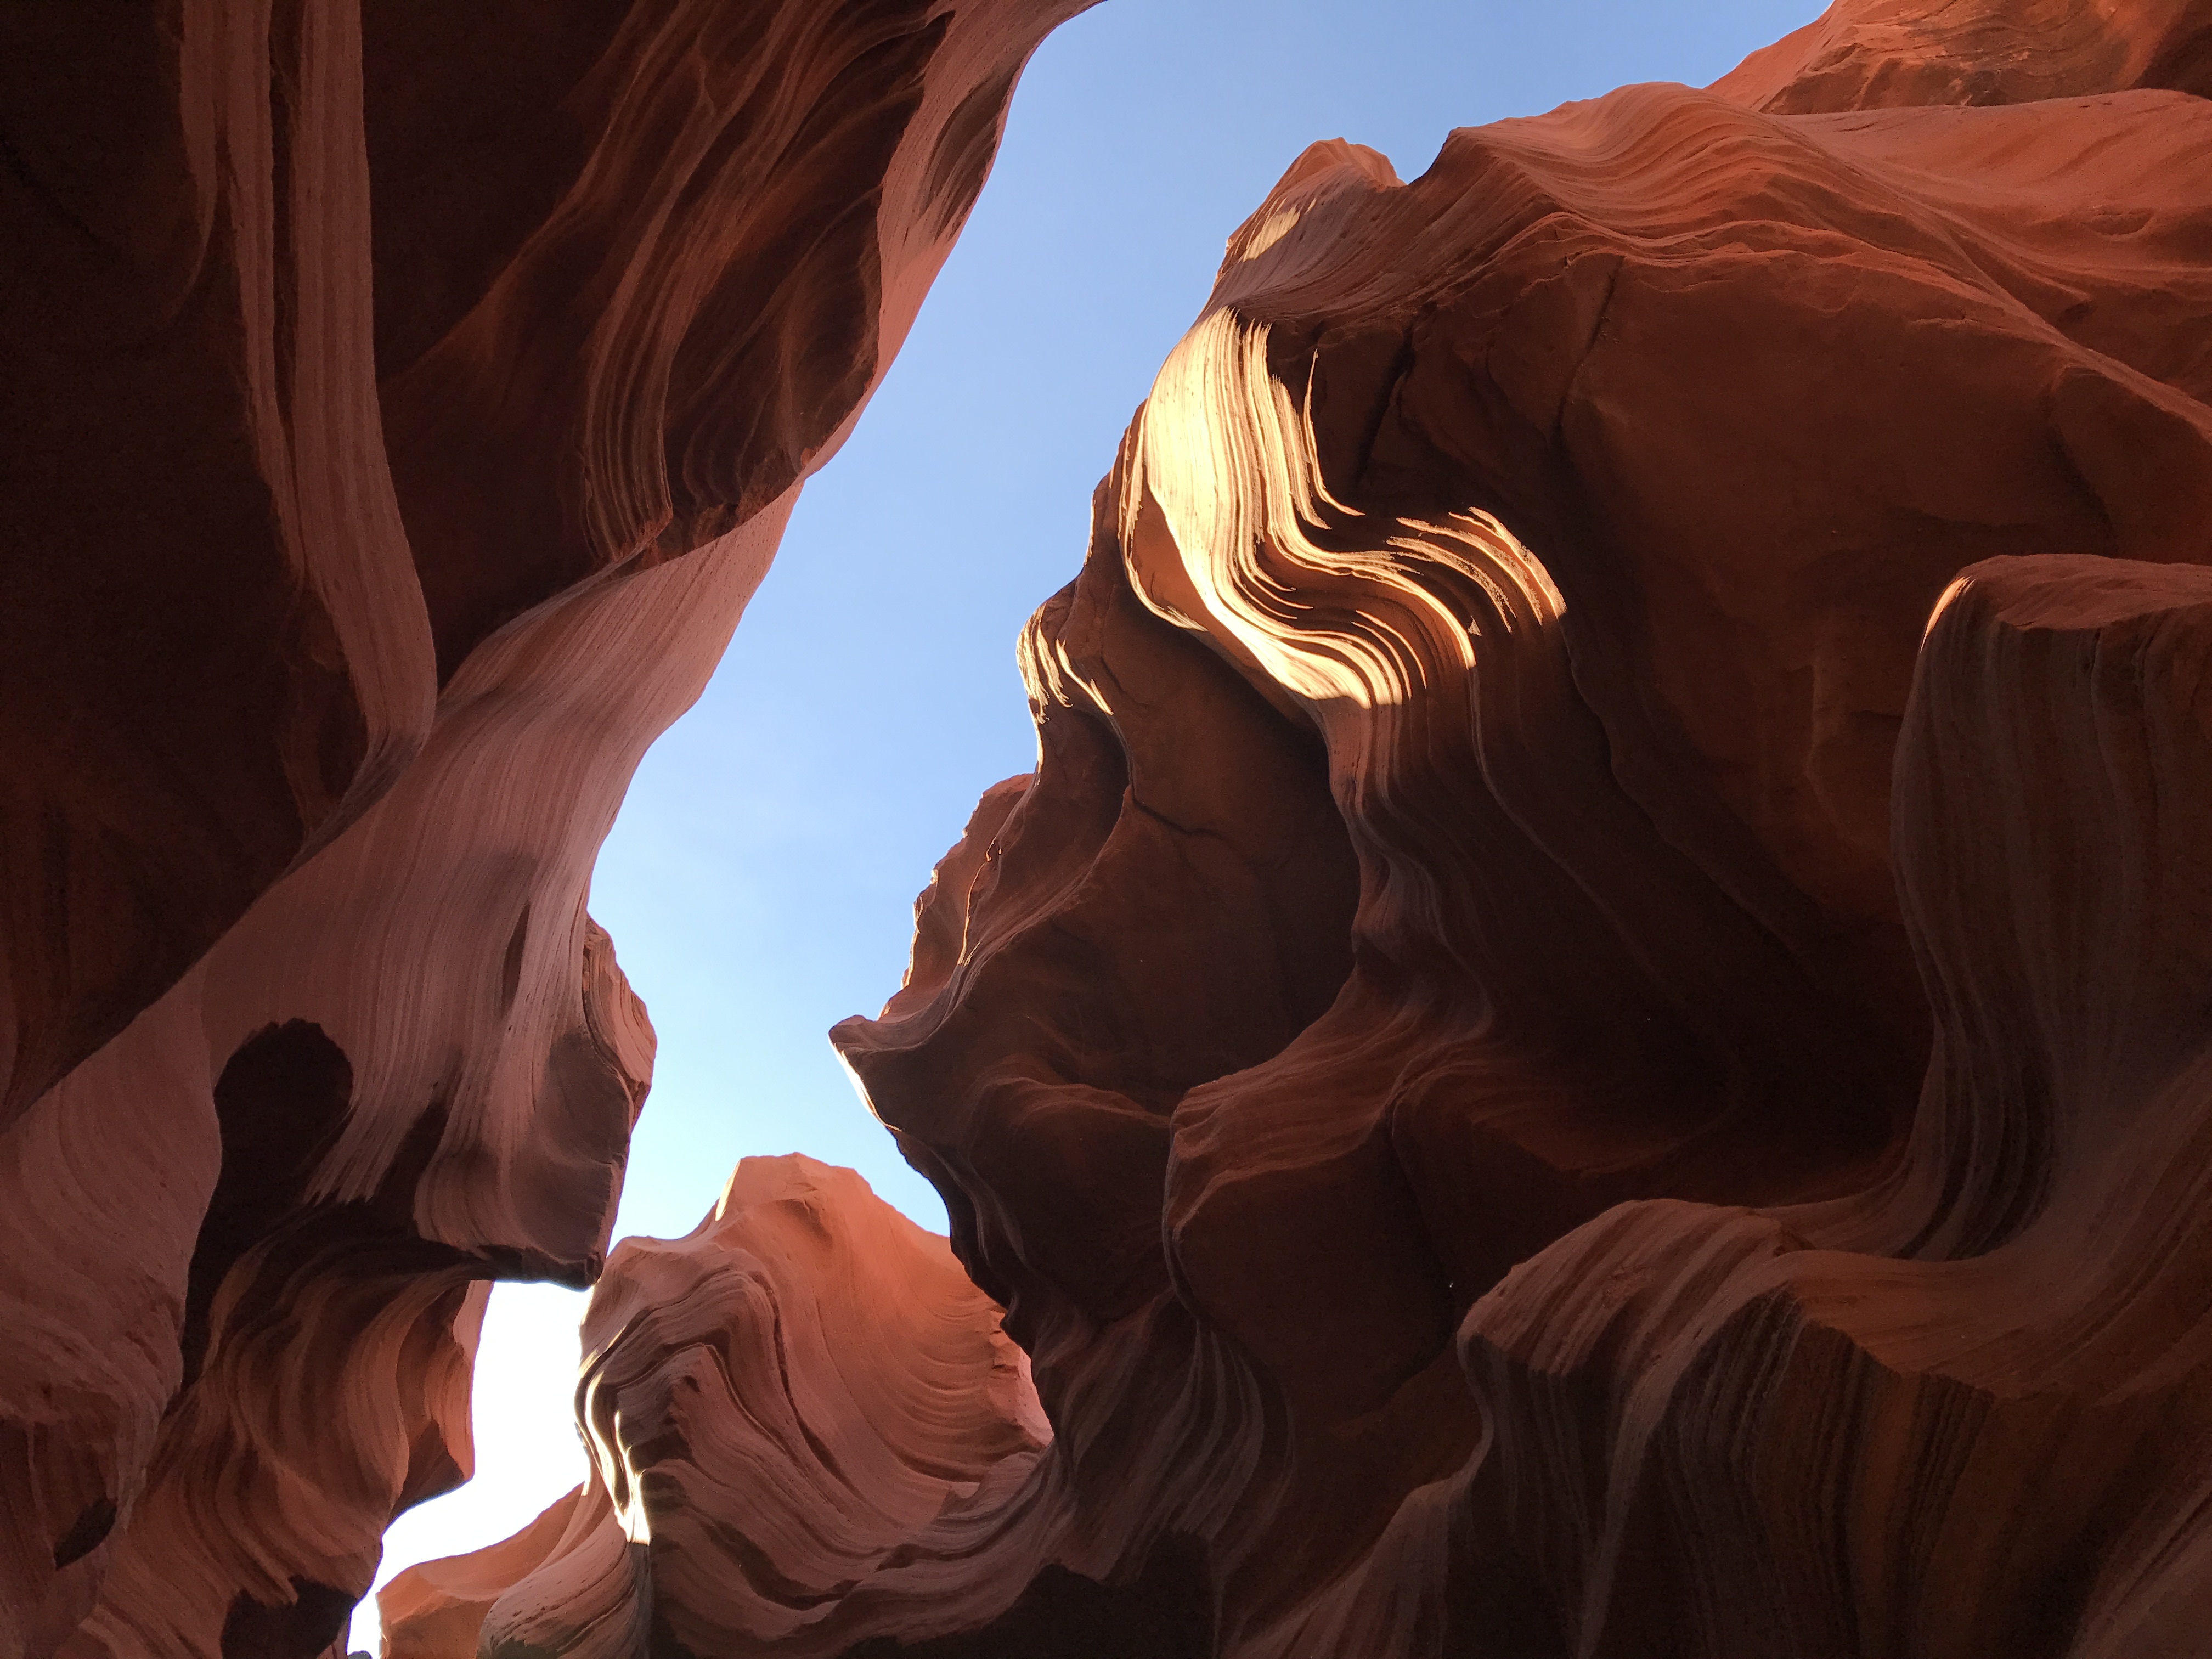
antelope canyon, usa, travel, photography, blue, sky, mammal, vertebrate, fictional character, art, computer wallpaper, girl, cg artwork, formation, anime, illustration, stock photography, canyon